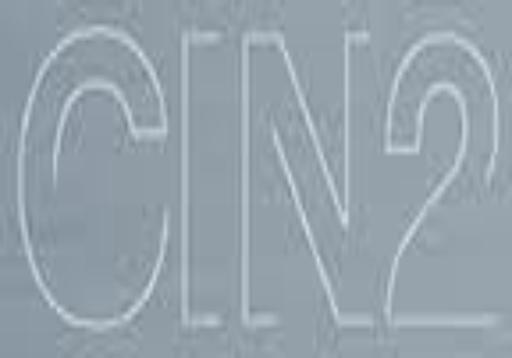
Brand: C-IN2
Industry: Clothes